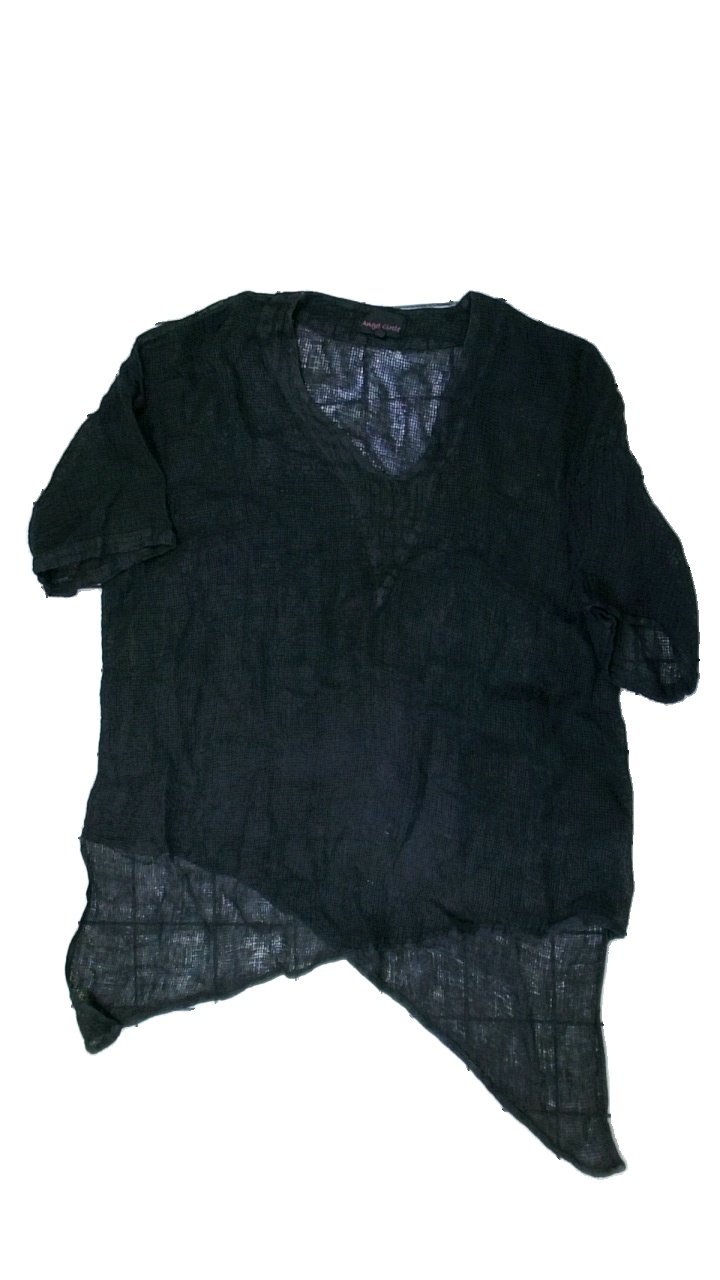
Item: Tunic (Ladies)
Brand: Angel Circle
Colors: Black
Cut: V-collar
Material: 100% linen
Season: All
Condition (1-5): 4
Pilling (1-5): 5
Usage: Reuse
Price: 50-100